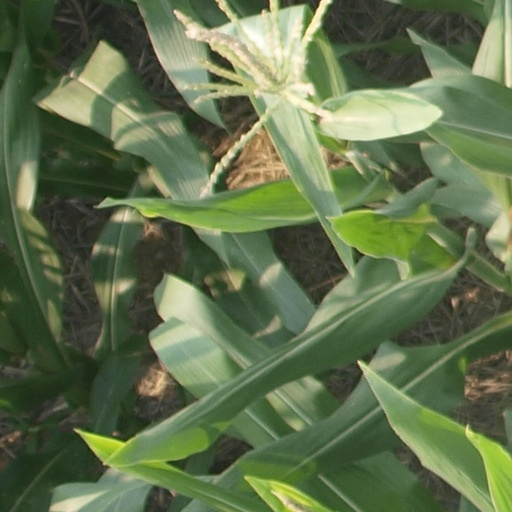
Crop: maize; corn